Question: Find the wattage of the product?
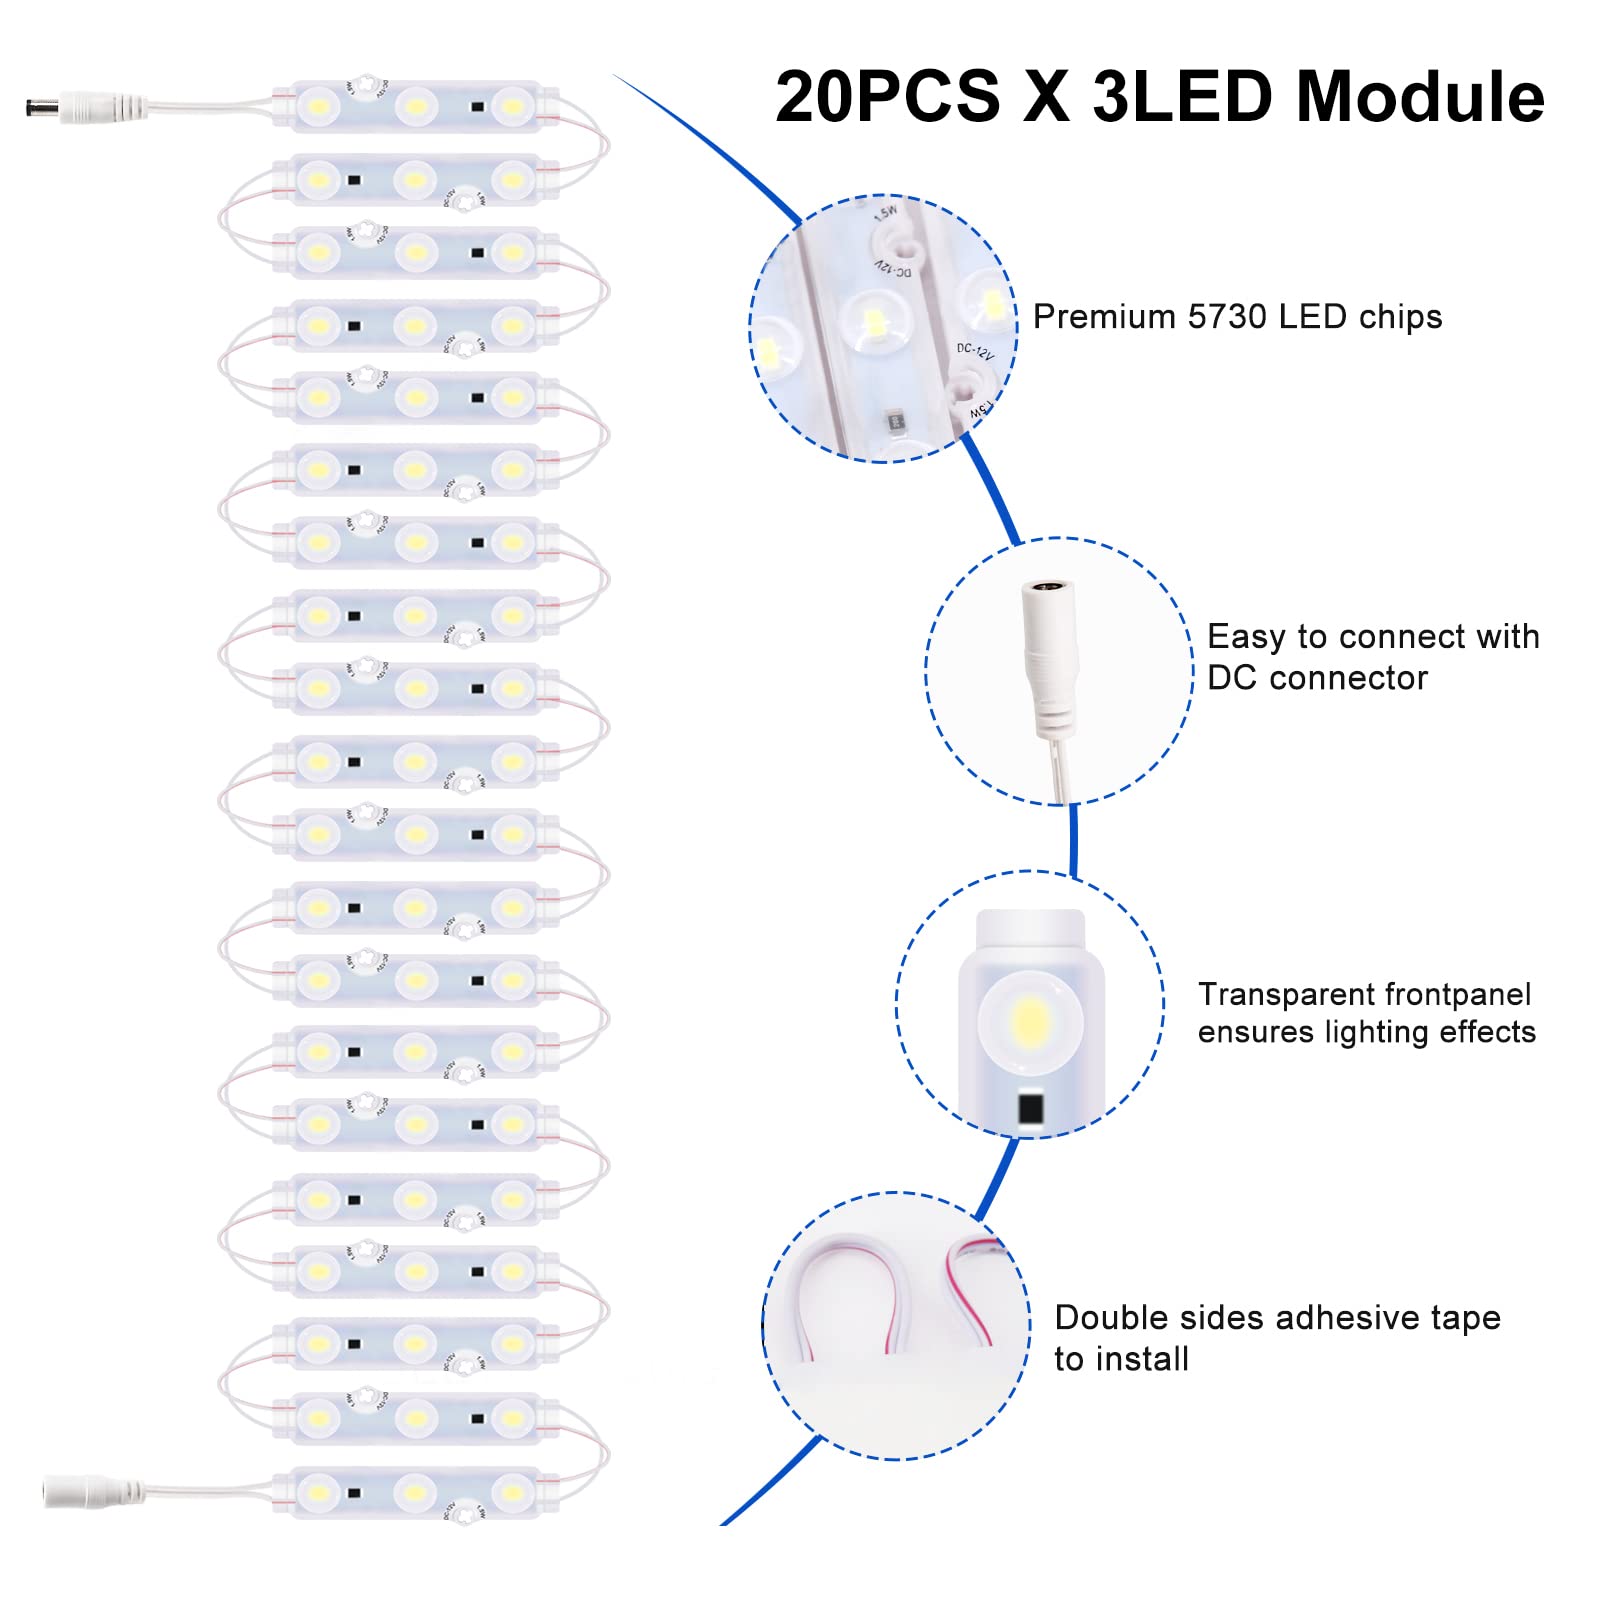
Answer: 1.5 watt